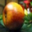
Label: apple